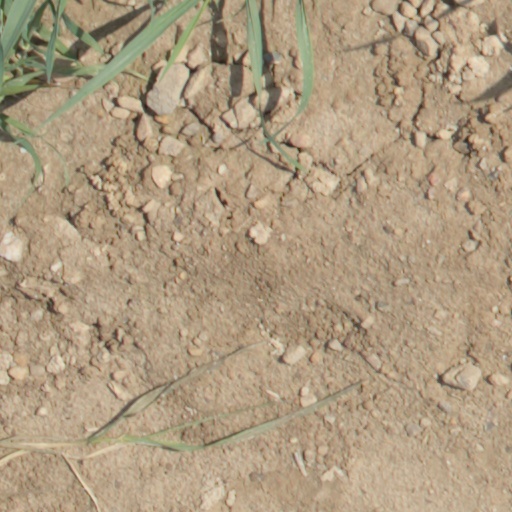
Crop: wheat